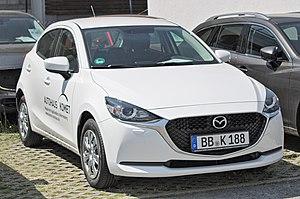
La Mazda 2 est un modèle de berline citadine du constructeur automobile japonais Mazda. La Mazda 2 a succédé à la Mazda 121. Elle est vendue sous le nom Demio au Japon.